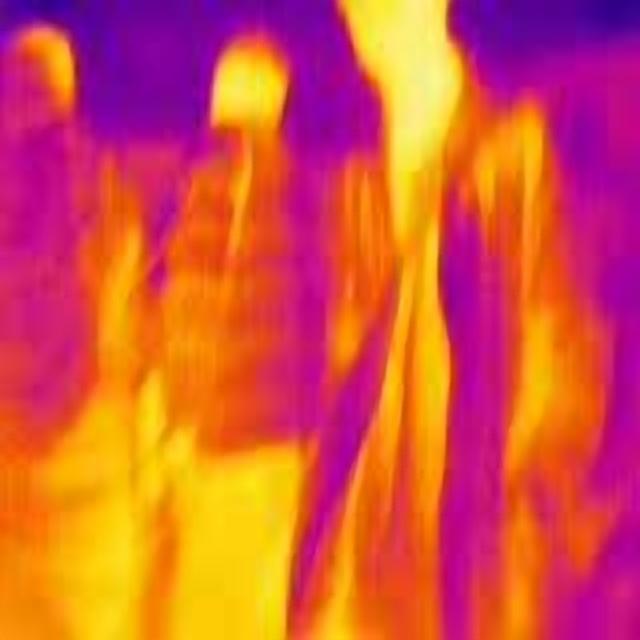
Detected objects:
label: person
label: person
label: person